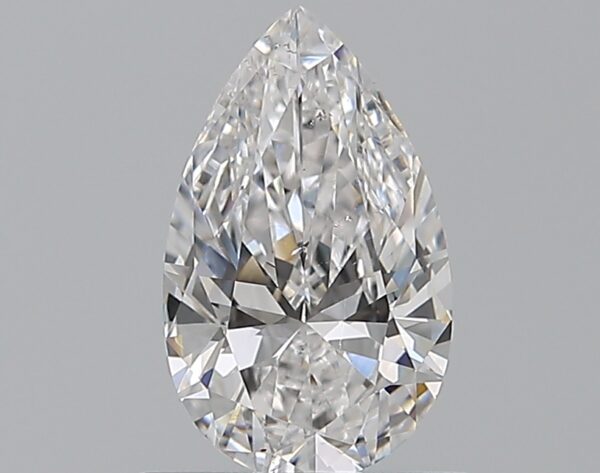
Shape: pear
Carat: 0.65
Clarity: SI1
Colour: D
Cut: VG
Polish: VG
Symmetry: VG
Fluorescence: M
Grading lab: GIA
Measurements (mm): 7.79 x 4.74 x 2.82